Mount Boppy Gold Mine

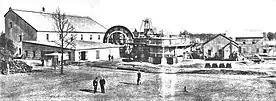
General view of the Mt Boppy Gold Mine - Surface plant (c.1905). The circular structure is a Raff wheel, used to elevate the tailings from the battery, into flumes to the cyanide vats.

The new owners sank four shafts, and identified a huge gold-bearing lode, over 1,000 feet long to a depth of at least 200 feet; later mining would reach 300 feet deep, in 1902, 400 feet in 1904, 500 feet in 1909, and 800 feet, in 1911. The gold-bearing quartz reef varied in thickness, from 12 feet up to 37 feet. A 200 ton bulk sample, averaged slightly over 16 pennyweights (0.8 troy ounces) to the ton. In 1900, the Mount Boppy Gold-Mining Company was formed, in London, to exploit the newly-proven, large, rich deposit. By July 1900, work on establishing the mine was well under way.